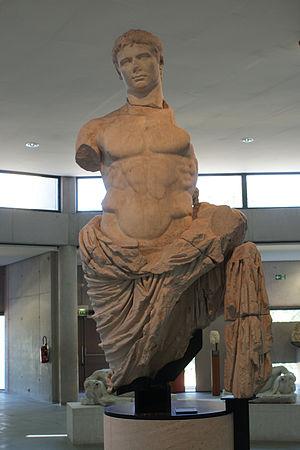
Tronc monumental d'Auguste découvert lors des fouilles du théâtre antique d'Arles. Le torse et la tête sont découverts séparément, respectivement en 1750 et 1834. Proviendrait de la décoration du postscaenium, au dessus de la porte royale. Exposé au Musée de l'Arles Antique. FAN 92.00.215/2679
Le musée départemental Arles antique, dit « le Musée bleu », est un musée construit à Arles en 1995, dans un bâtiment moderne conçu par l'architecte Henri Ciriani, sur la presqu'île où se trouvait l'ancien cirque romain pour abriter les collections archéologiques particulièrement riches de la ville. Il dépend du conseil départemental des Bouches-du-Rhône. Il bénéficie d'une extension en 2012.